Pink Floyd pigs

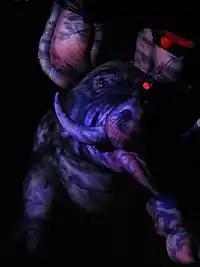
Backdrop from a Pink Floyd tour

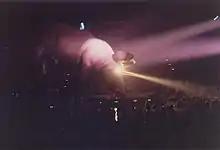
Pink Floyd concert at Docklands Arena, July 1989

For the 1987–1989 tour, the band added testicles to the pig, which David Gilmour has said was an attempt to get around Roger Waters having the image rights for the pig.